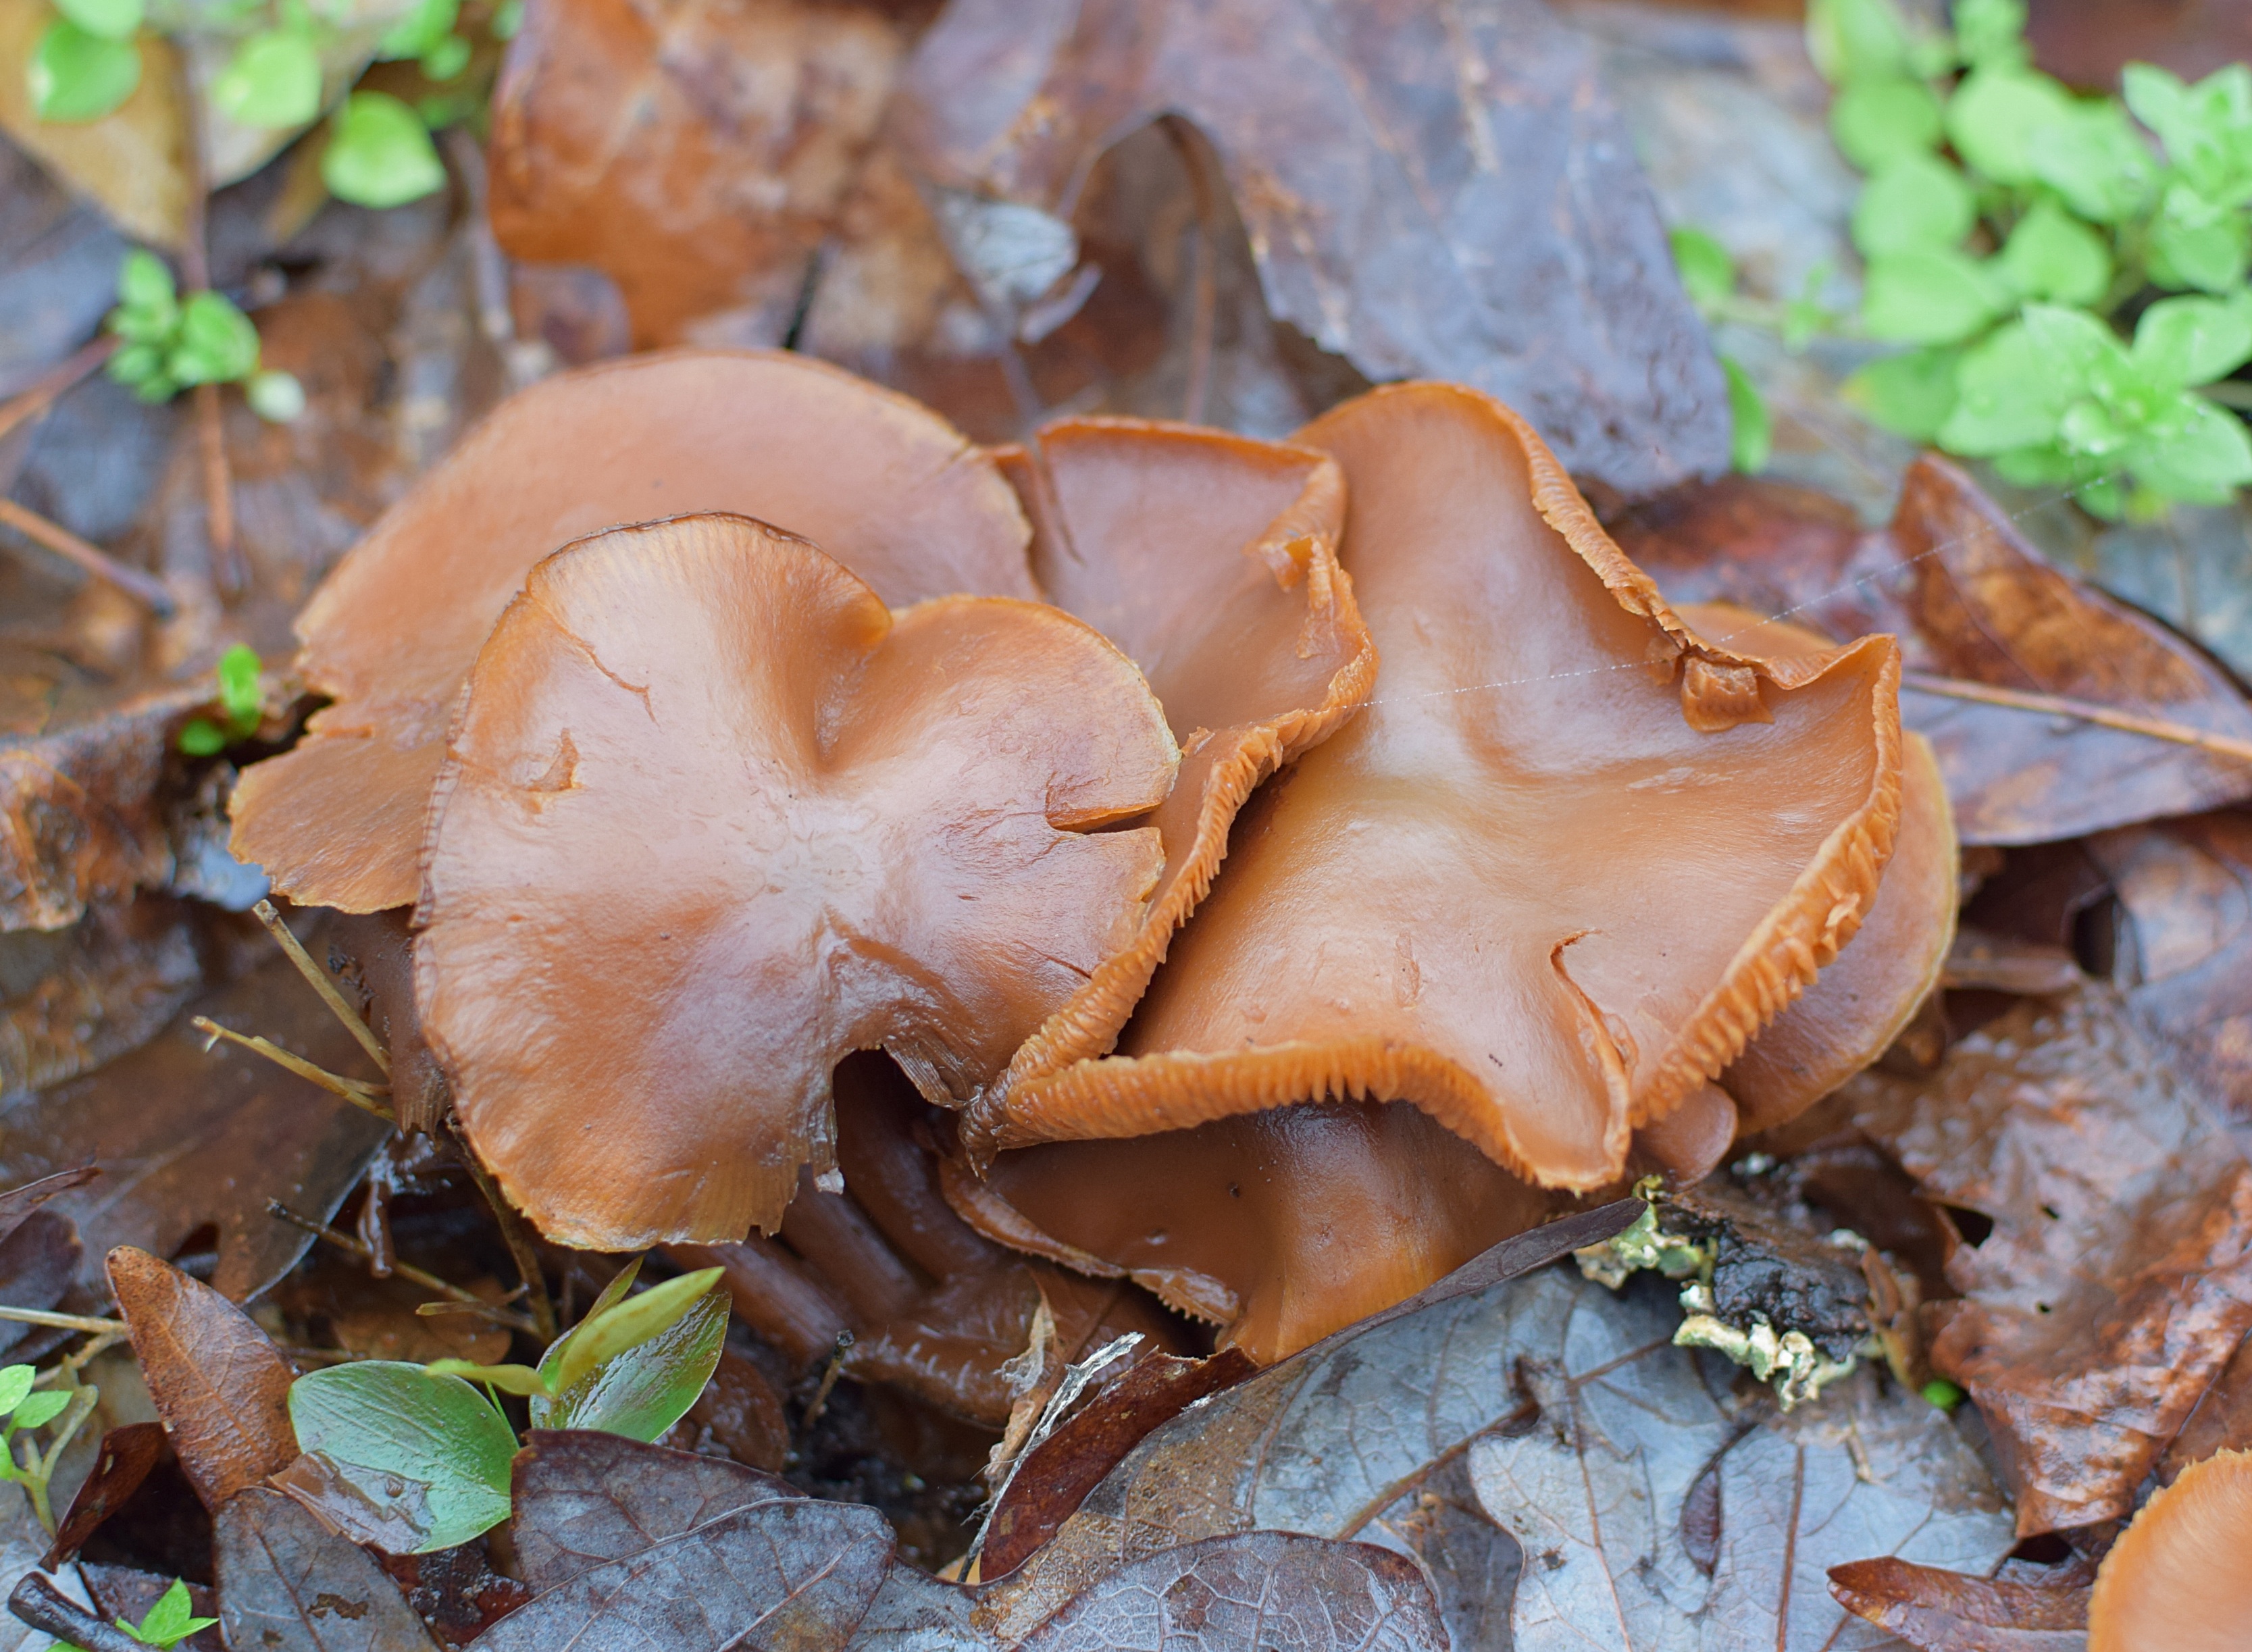
nature, winter, plant, leaf, autumn, mushroom, flora, fauna, forest floor, fungus, fungi, bolete, auriculariales, january, macro photography, oyster mushroom, edible mushroom, brown mushrooms, medicinal mushroom, agaricomycetes, agaricaceae, penny bun, auriculariaceae, auricularia, wood ear, tremellomycetes, tremellaceae, tremella